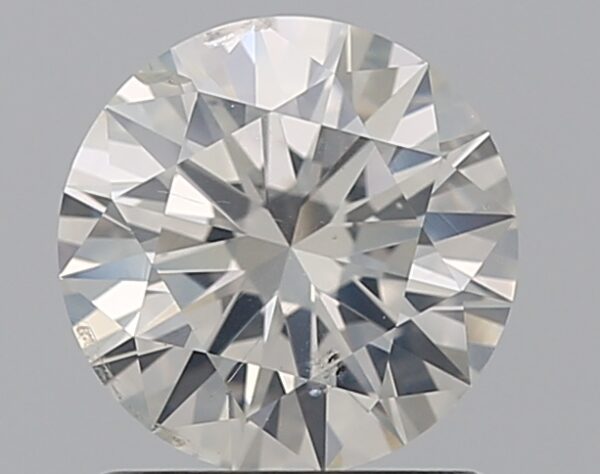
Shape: round
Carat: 1.09
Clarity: SI2
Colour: H
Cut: EX
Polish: EX
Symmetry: EX
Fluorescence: N
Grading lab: IGI
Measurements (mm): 6.73 x 6.69 x 4.01